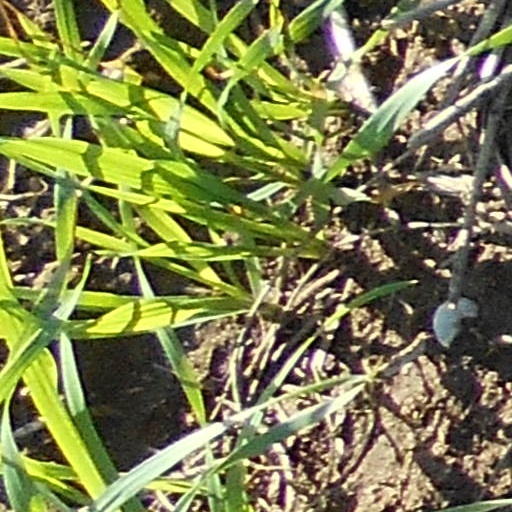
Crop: wheat